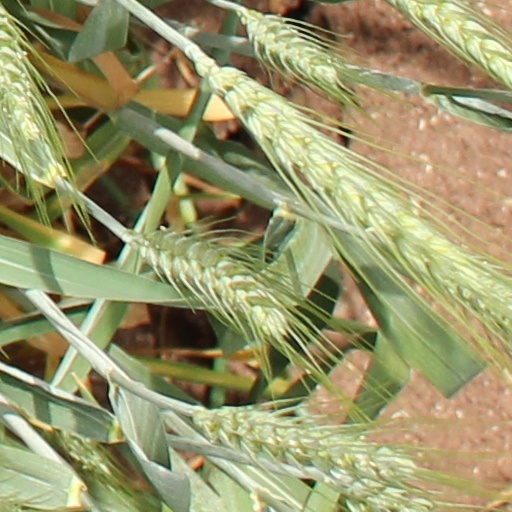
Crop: wheat